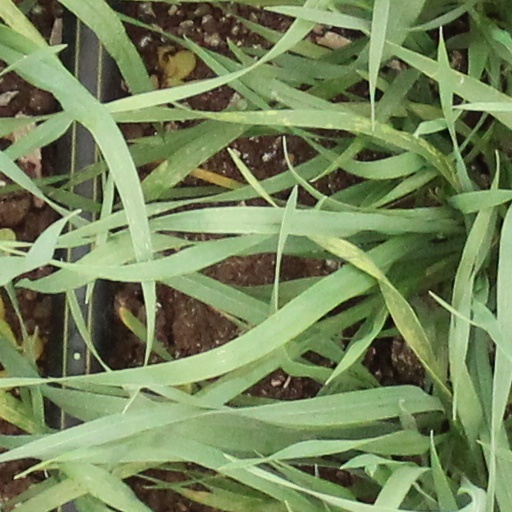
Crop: wheat